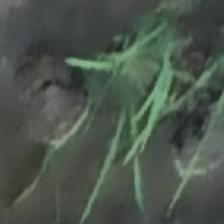
Label: clustered